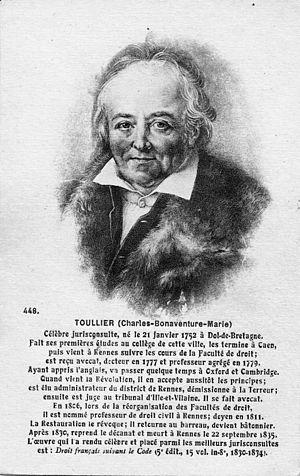
Portrait de Charles Toullier (1752-1835), jurisconsulte. Carte postale F. Château, conservée aux Archives de Rennes, 100 Fi 469
Charles Bonaventure Marie Toullier, né à Dol-de-Bretagne le 21 janvier 1752 et mort à Rennes le 19 septembre 1835, est un jurisconsulte français.